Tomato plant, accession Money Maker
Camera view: horizontal (90 deg, fisheye); turntable rotation: 270 degrees
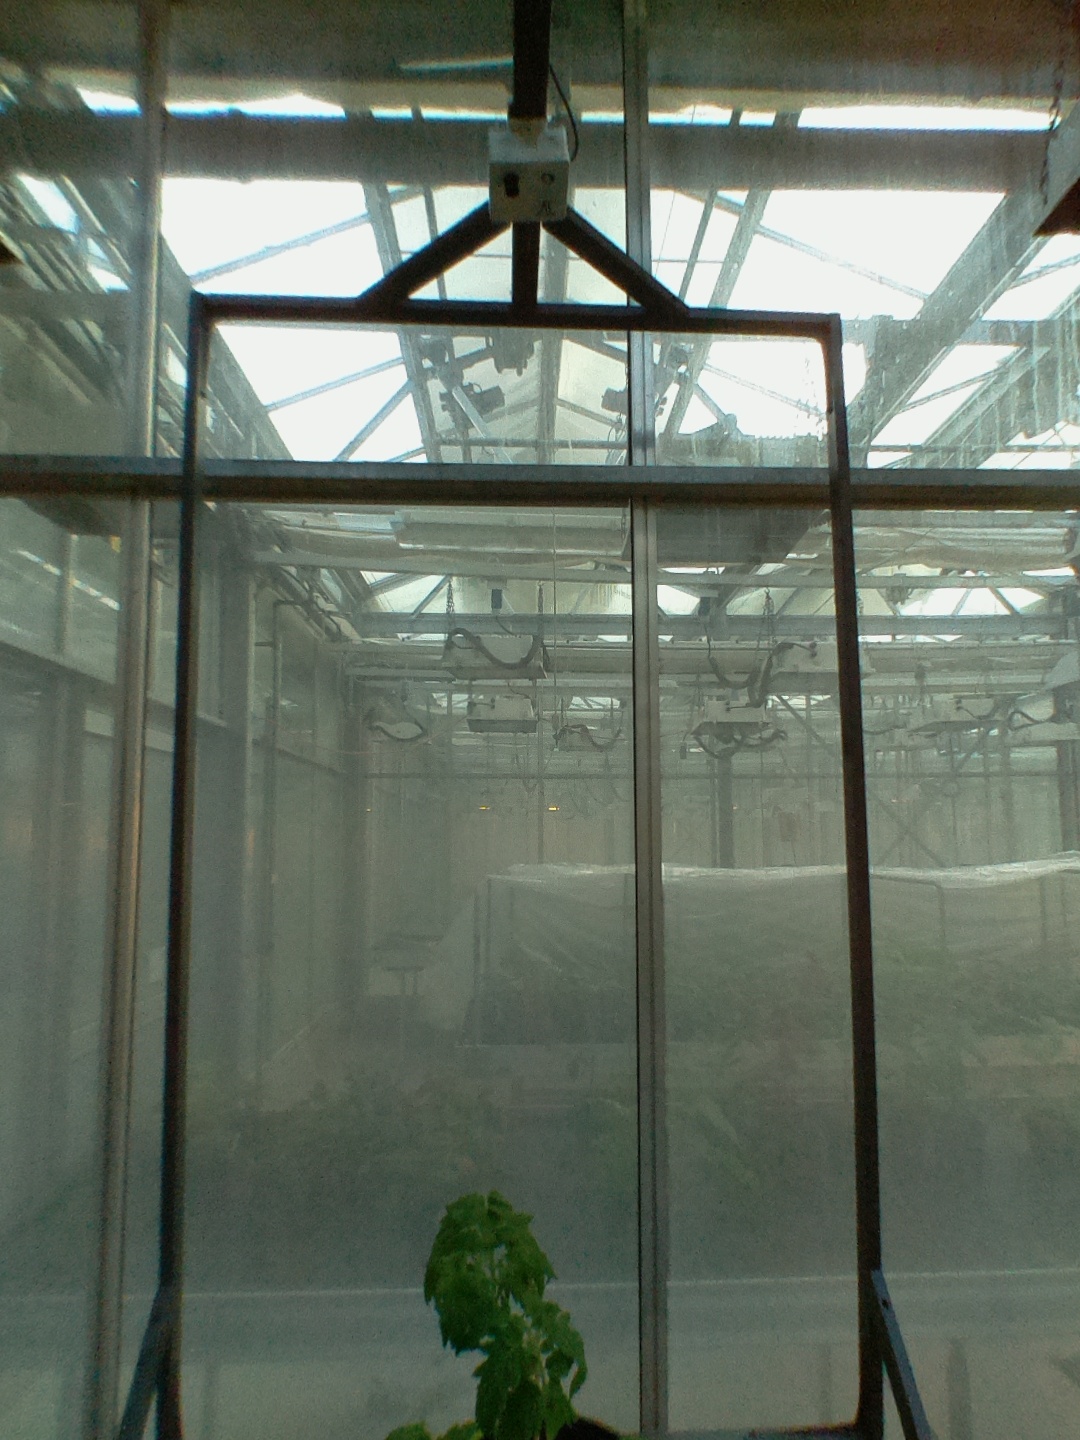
BBCH growth stage 13: 6 of true leaves visible